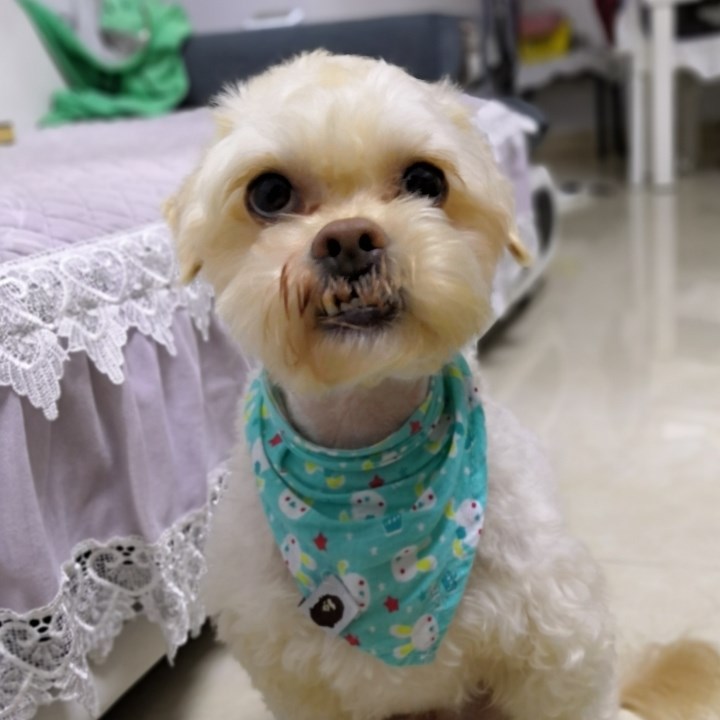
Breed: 7449-n000128-teddy